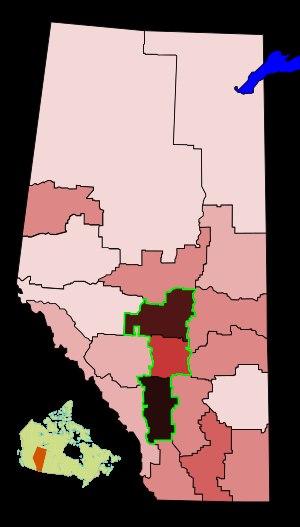
Le corridor Calgary-Edmonton est une région de la province canadienne d'Alberta comprenant notamment les grandes villes de Calgary et Edmonton. C'est la zone la plus urbanisée d'Alberta et est une des quatre régions du Canada les plus urbaines.